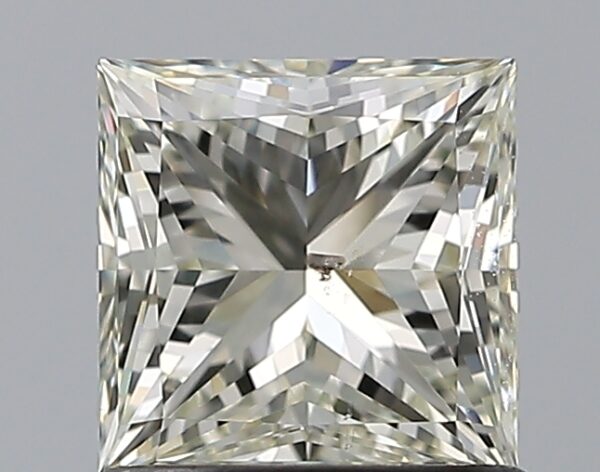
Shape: princess
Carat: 1.01
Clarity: SI2
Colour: M
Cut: EX
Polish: EX
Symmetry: GD
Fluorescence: N
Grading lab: GIA
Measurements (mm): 5.45 x 5.42 x 3.99